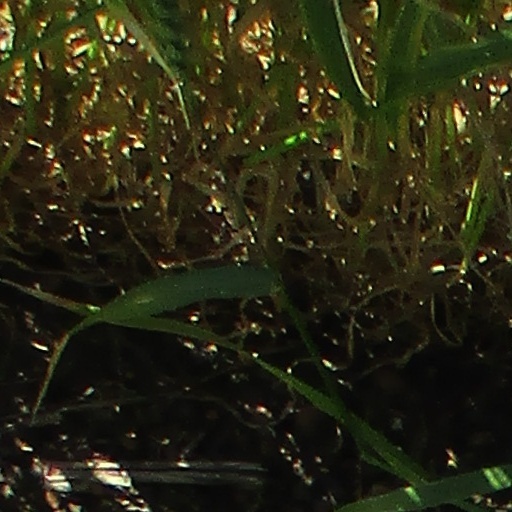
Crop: wheat